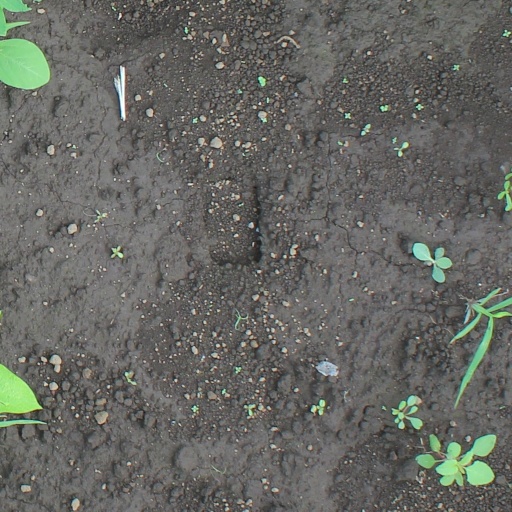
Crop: soybean